Describe the emotion expressed in this image:  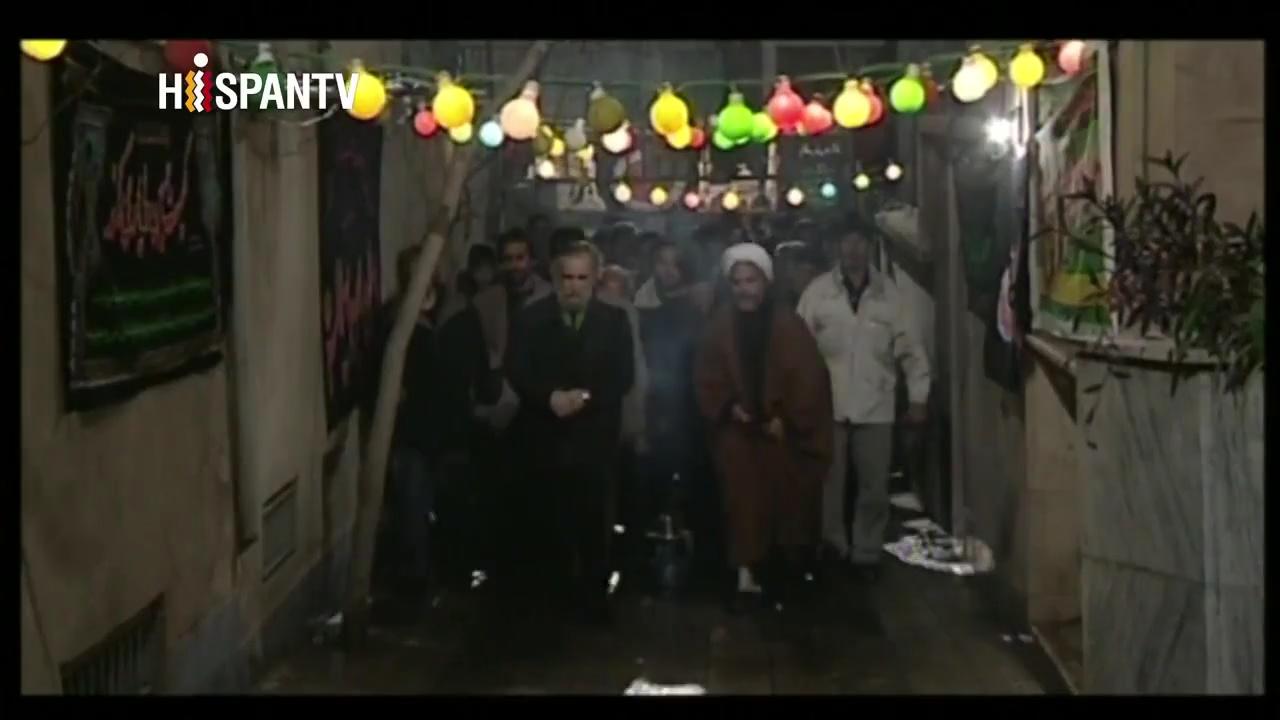
This person displays Suffering, valence and arousal with low intensity.